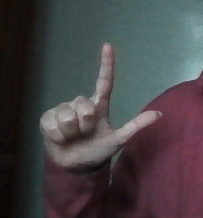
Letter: laam